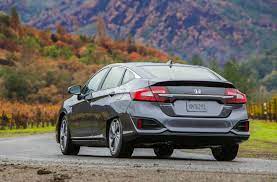
Vehicle type: Cars